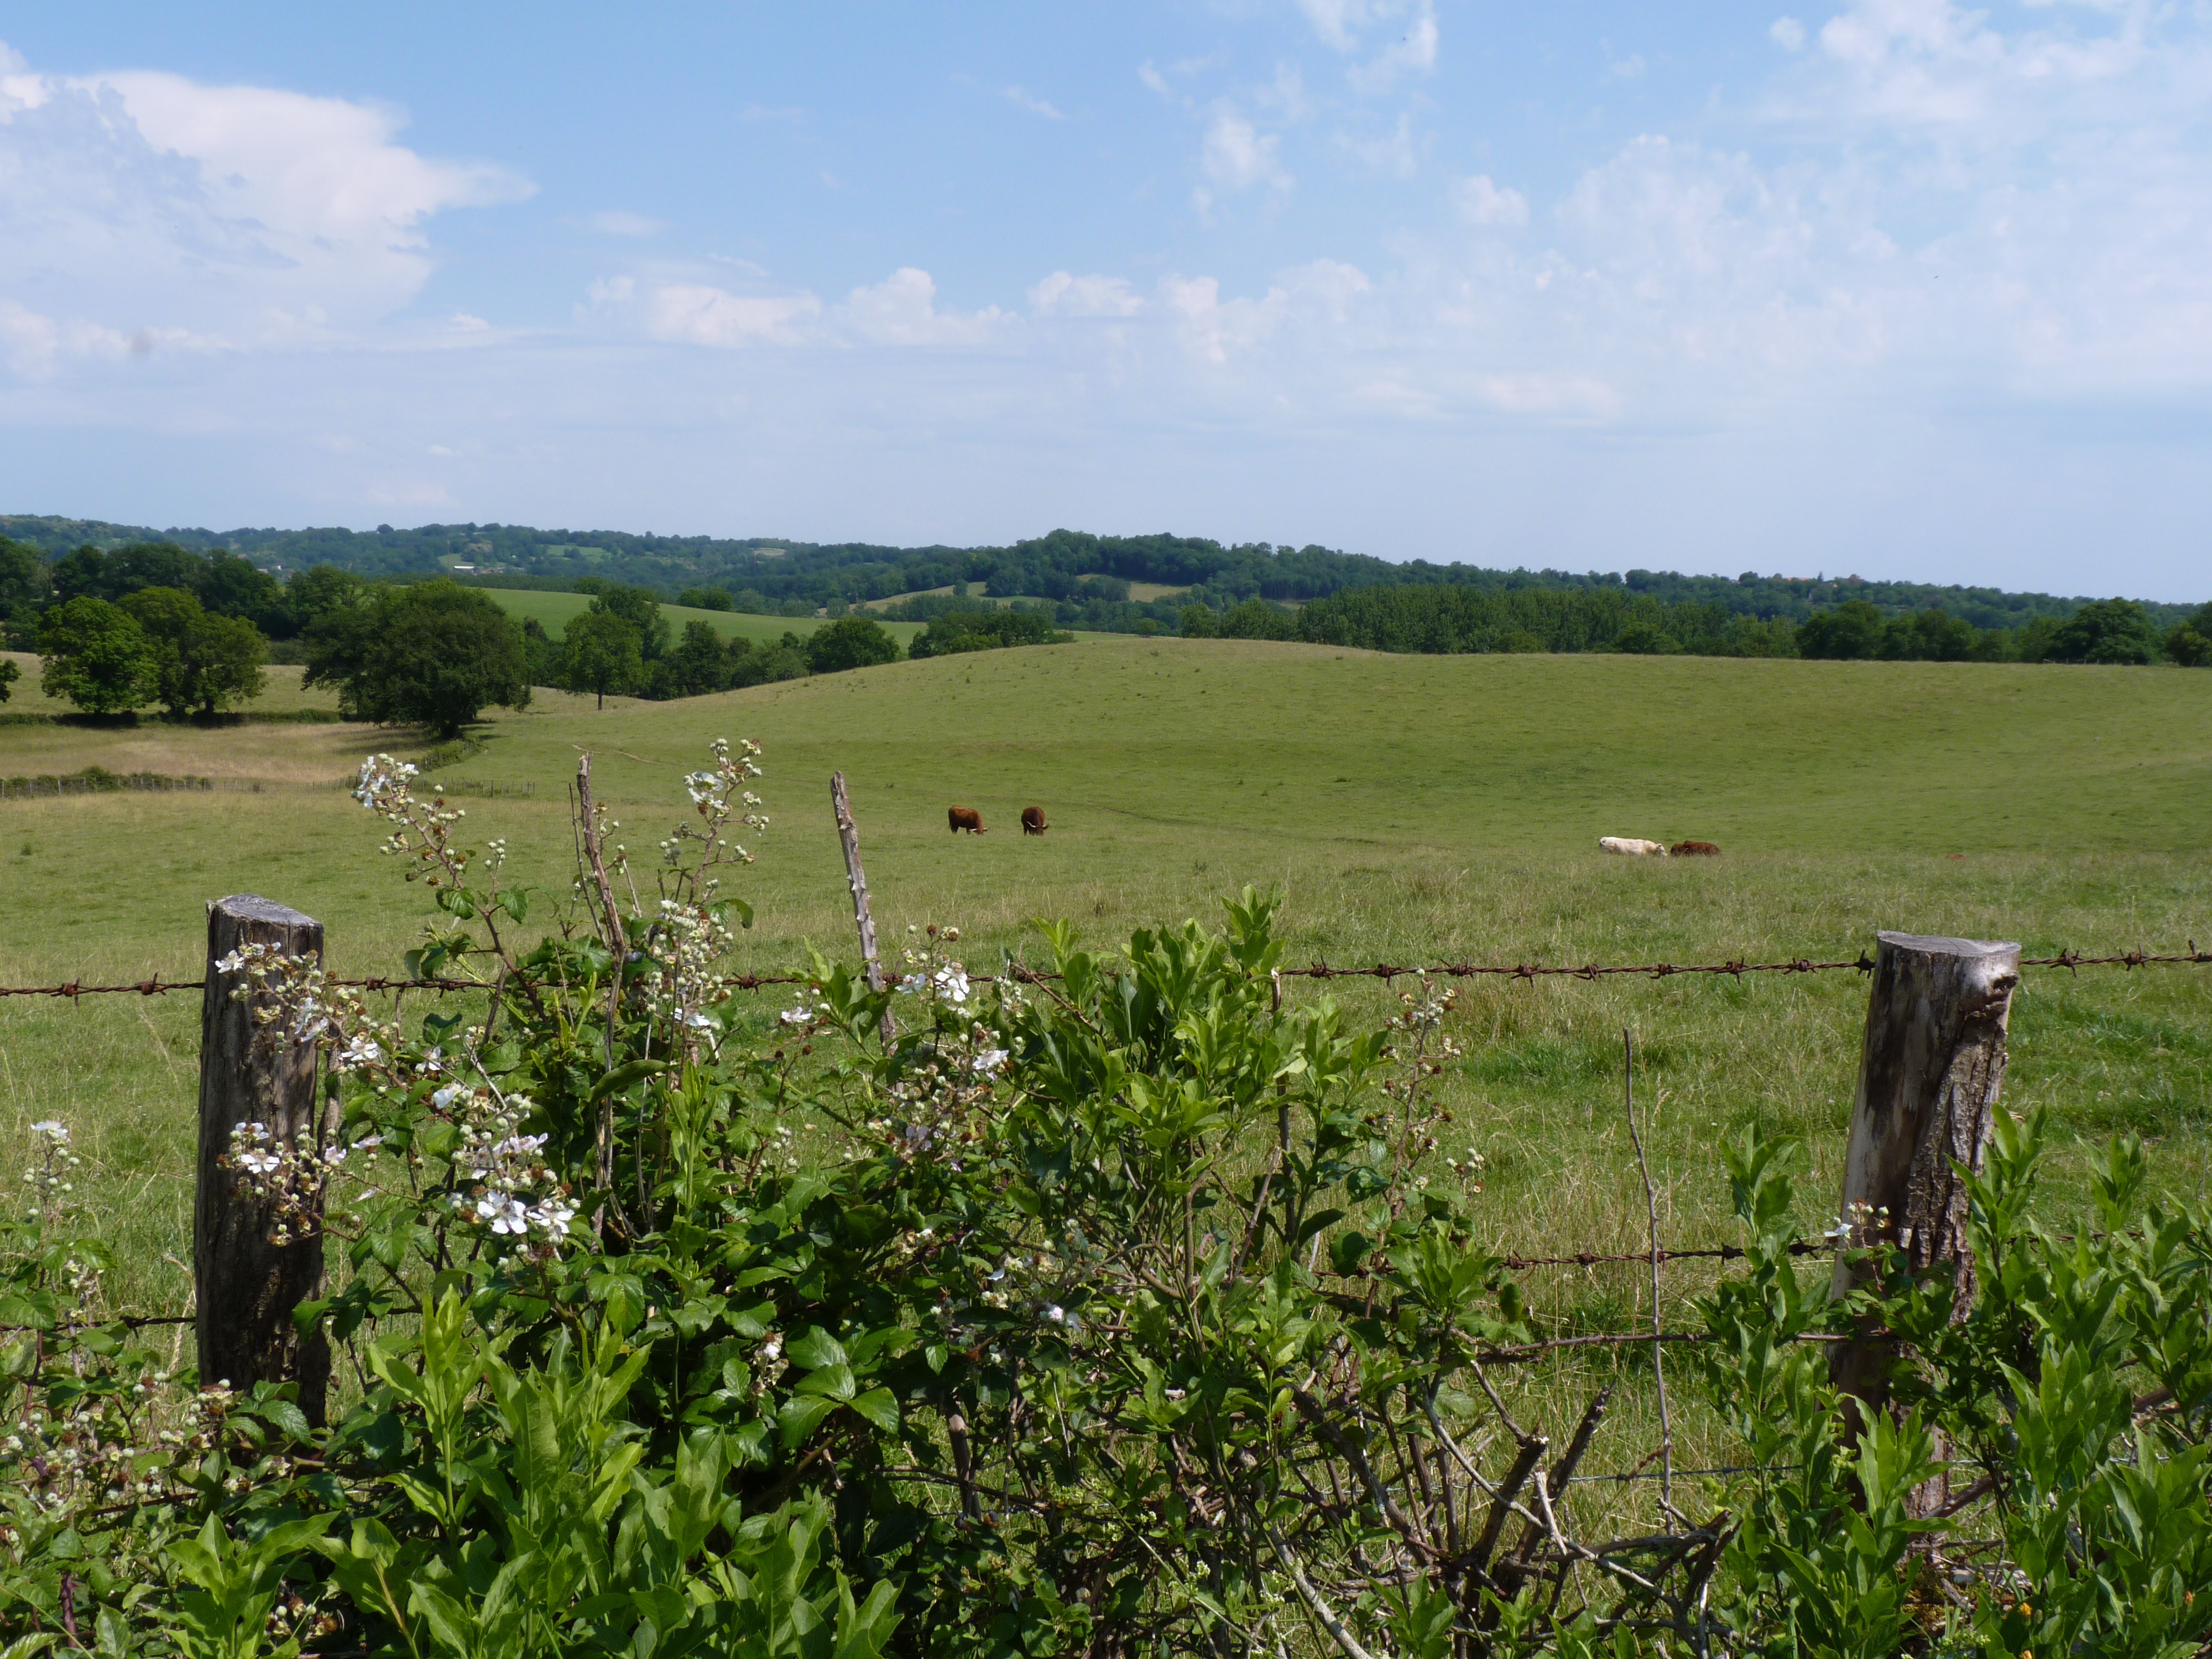
landscape, nature, grass, field, farm, meadow, prairie, hill, spring, pasture, ranch, soil, agriculture, plain, grassland, wetland, plantation, plateau, lot, habitat, ecosystem, steppe, rural area, natural environment, geographical feature, land lot